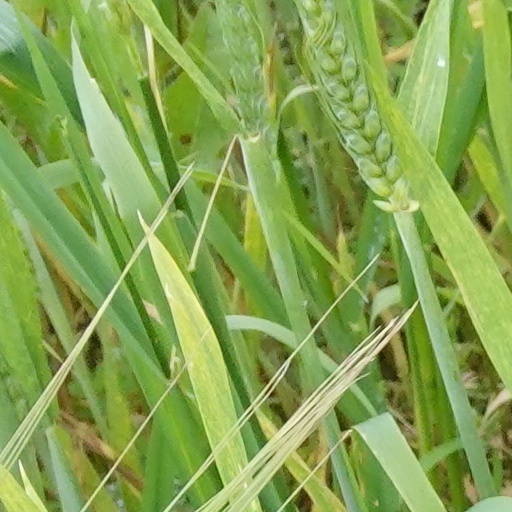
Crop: wheat